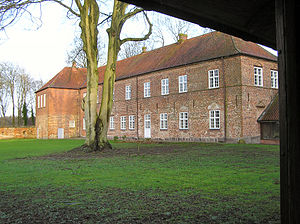
Slottet i Løgum
Slottet fra sydøst
Slottet i Løgum er en en-længet bygning lige vest for Løgumkloster Kirke i Tønder Kommune. Slottet er opført i 1614, delvis oven på et tidligere kloster, og bruges nu til Folkekirkens efteruddannelse.